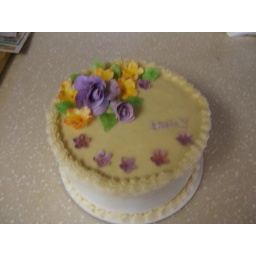
Birthday cake for Dorothy. Red velvet cake covered in white icing with gumpaste flowers.